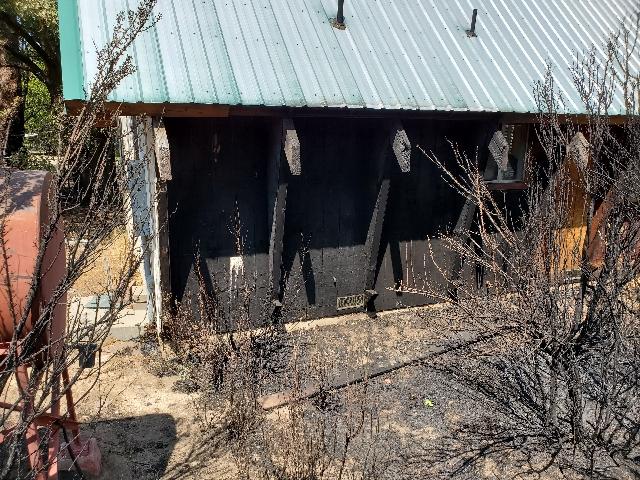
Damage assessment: affected